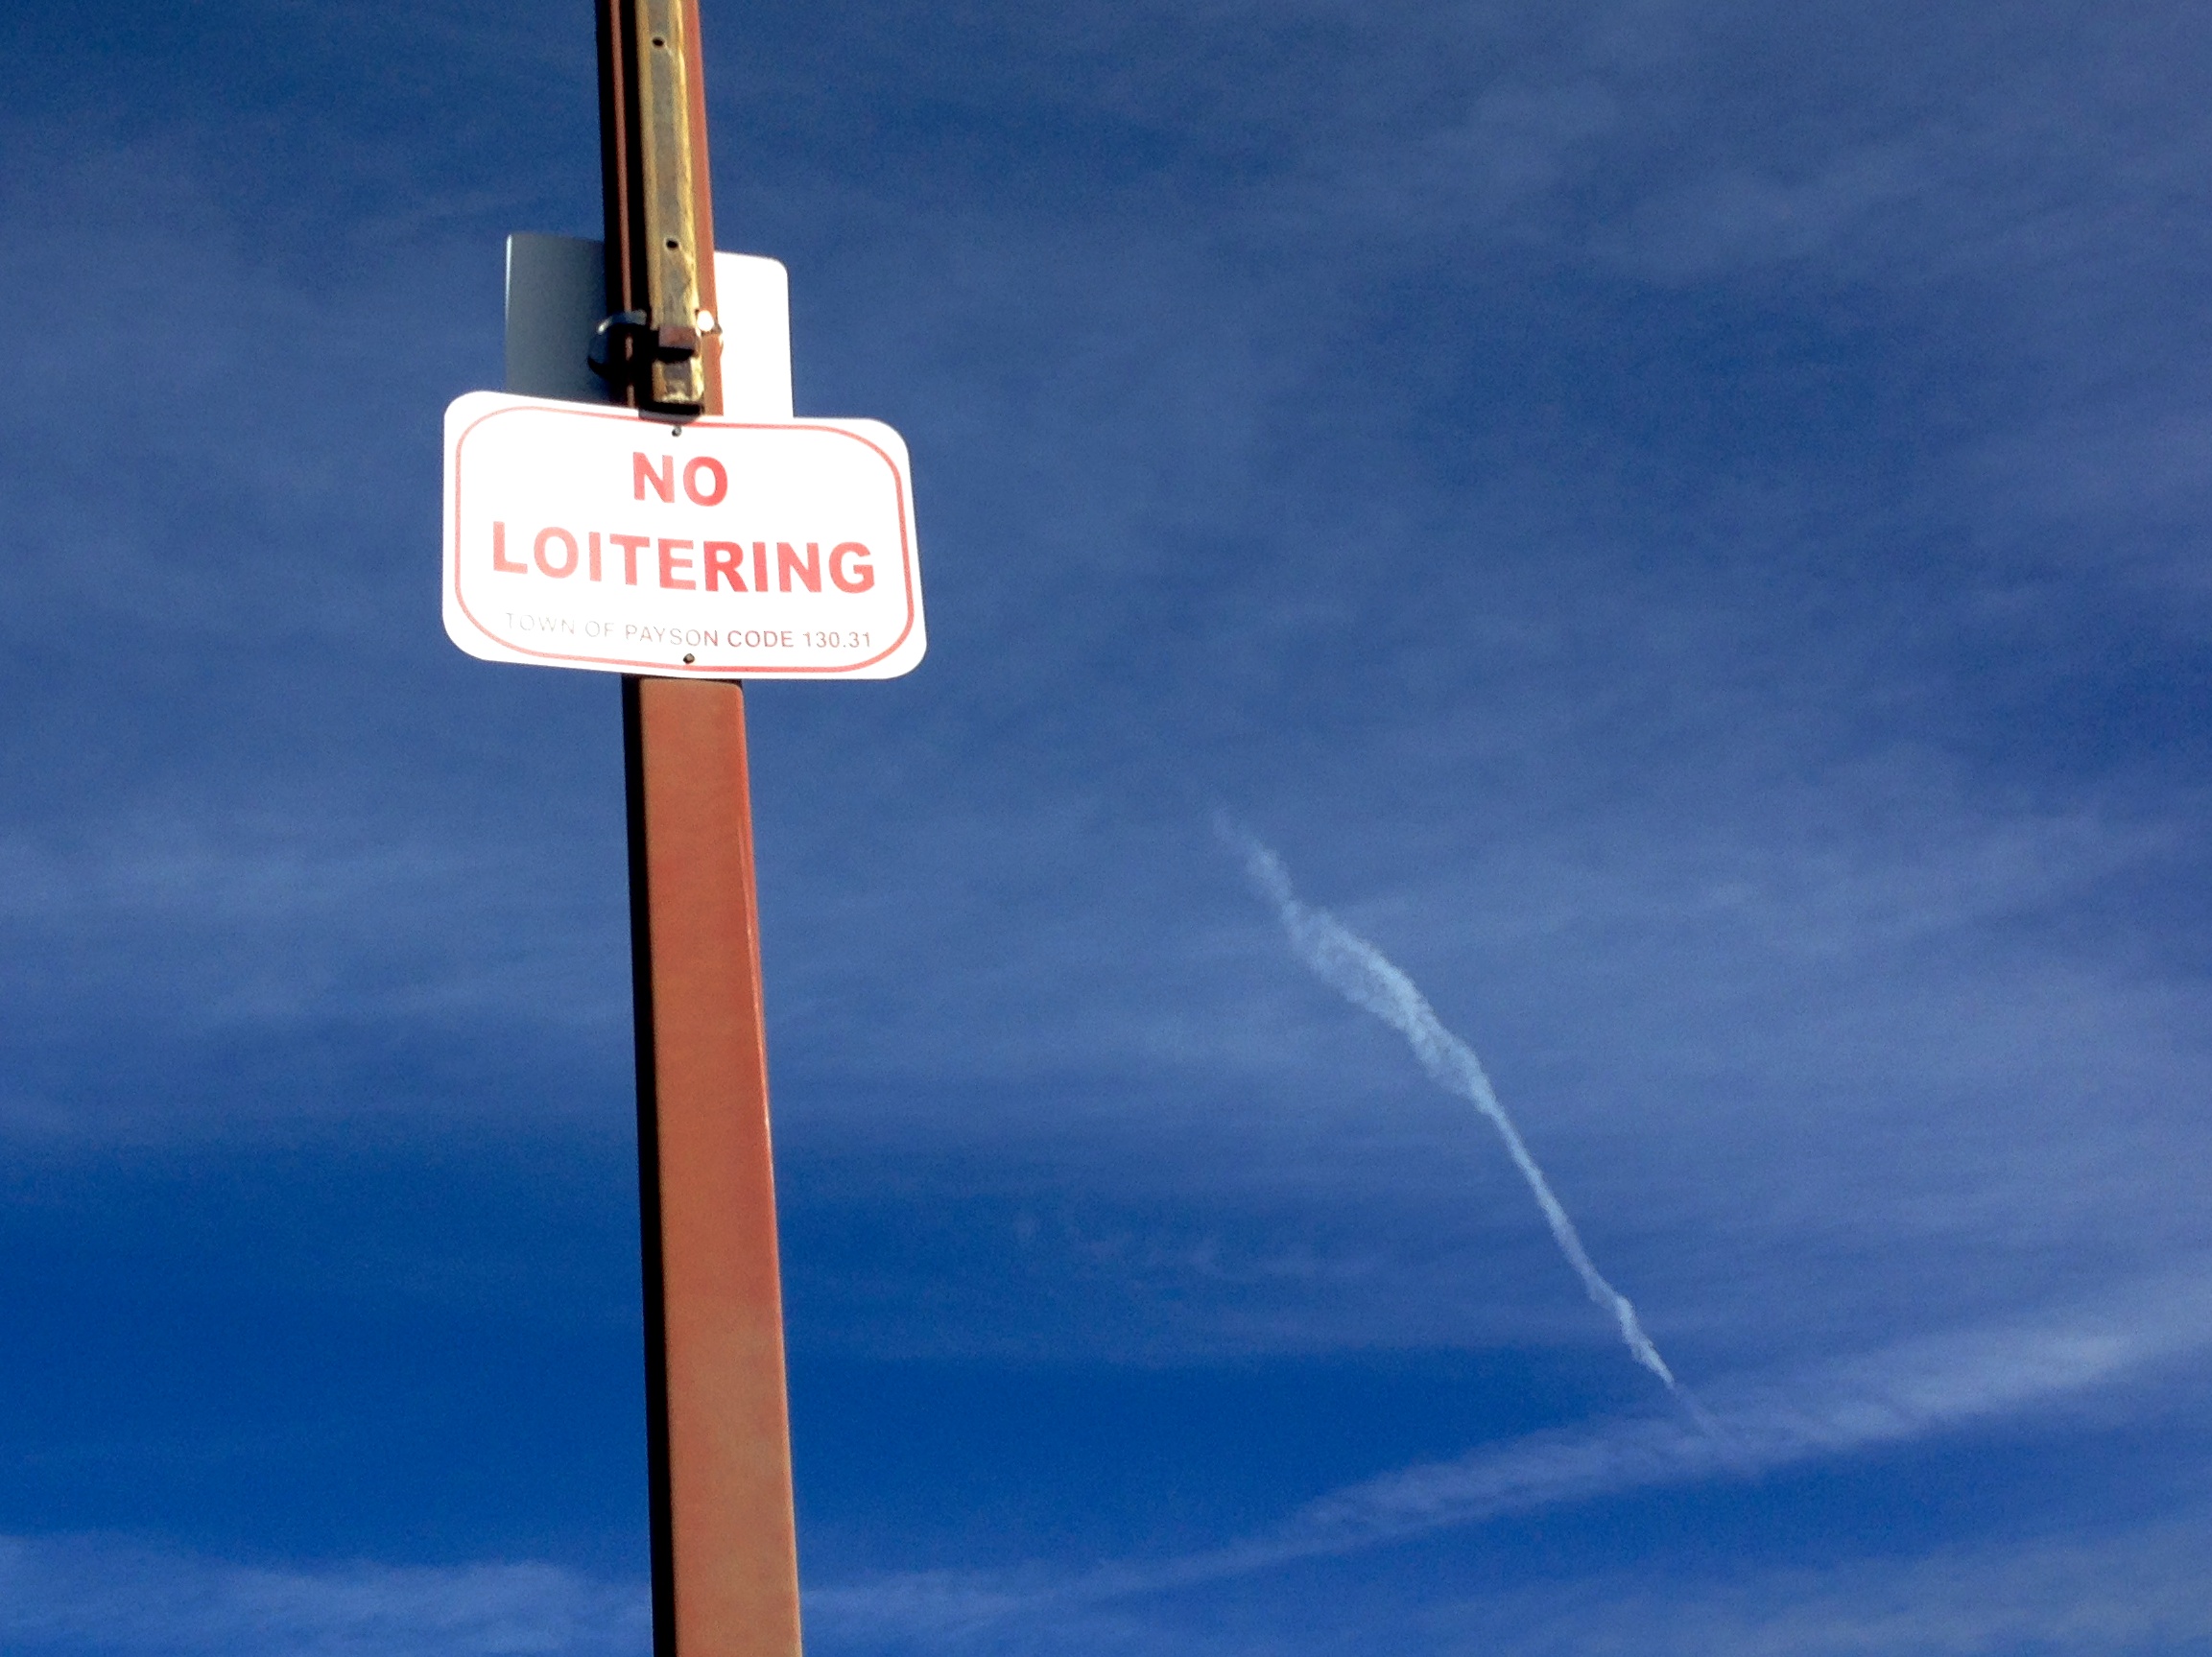
sky, wind, sign, mast, machine, blue, wind turbine, street light, energy, cool image